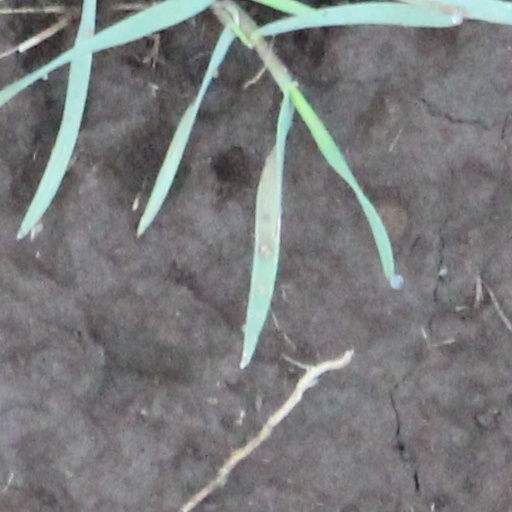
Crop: wheat